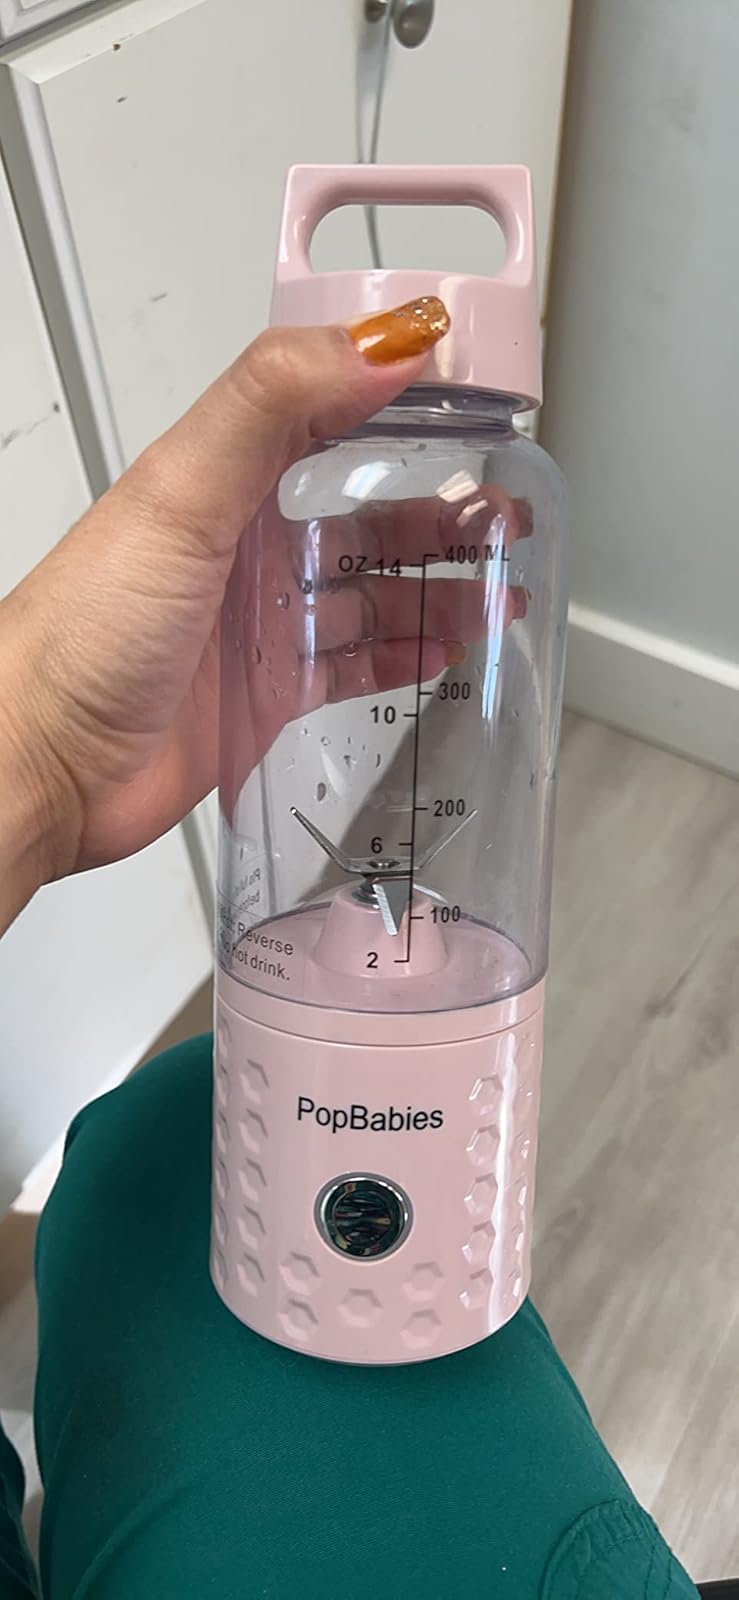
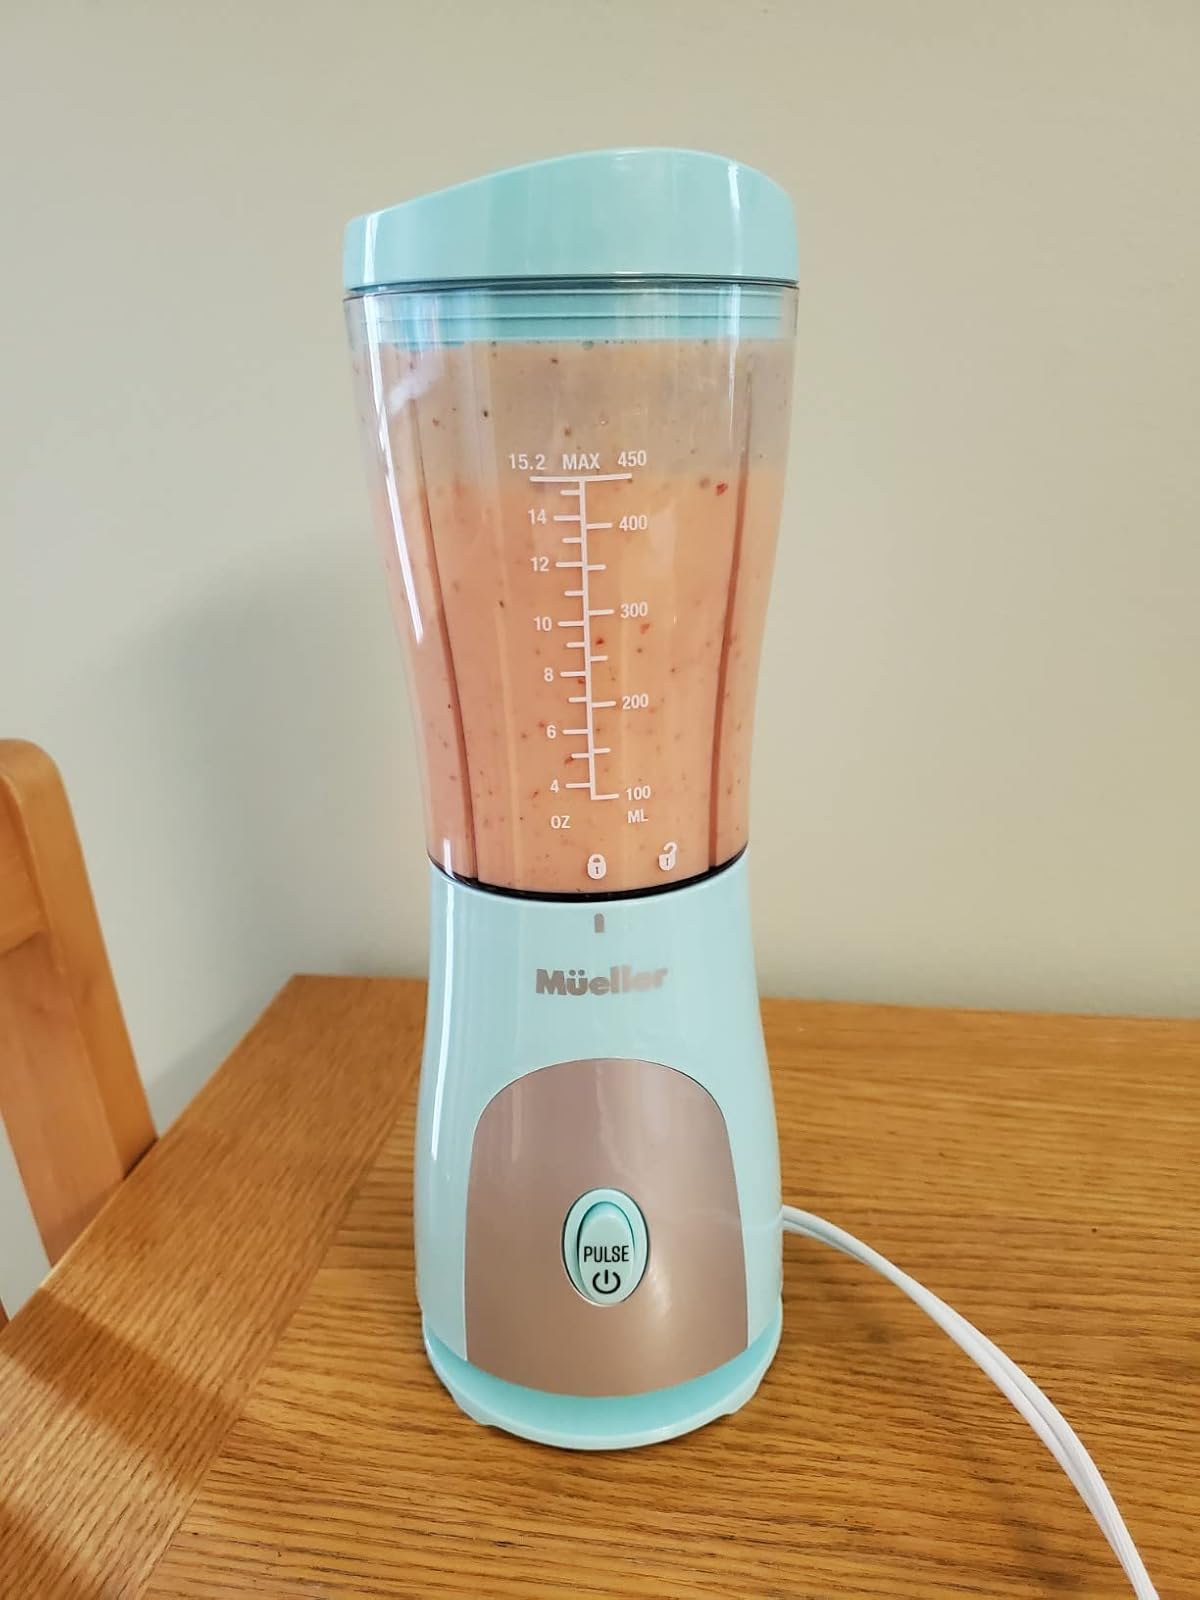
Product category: items_blender
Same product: no